Noir (TV series)

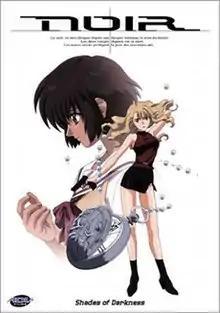
Cover of the first ADV Films DVD volume

is a 26-episode Japanese anime television series created and written by Ryōe Tsukimura and produced by Victor Entertainment and Bee Train. The series was directed by Kōichi Mashimo, with Yoko Kikuchi, Minako Shiba and Satoko Miyachi in charge of character designs, Kenji Teraoka in charge of mechanical design, and Yuki Kajiura composing the music.